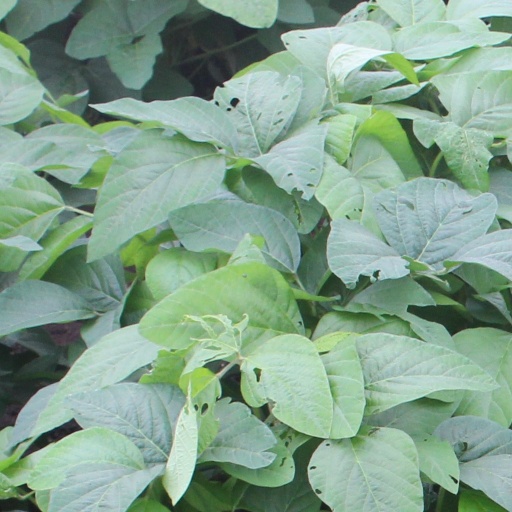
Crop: soybean